Stamford and Essendine Railway

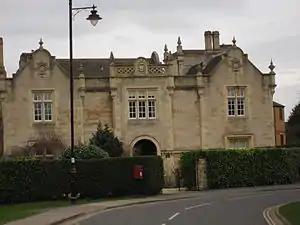
Stamford S&ER station frontage

In the nineteenth century Stamford was an important market town on the Great North Road. The Midland Railway opened its line from Melton Mowbray to Stamford on 20 March 1848 for goods traffic and 19 June 1848 for passengers. The line was soon extended to Peterborough. The Great Northern Railway was not so early to reach the area, but it opened its main line from Werrington Junction, north of Peterborough, to Retford on 15 July 1852 for goods traffic and 1 August 1852 for passengers.